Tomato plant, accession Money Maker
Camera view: bottom (45 deg); turntable rotation: 150 degrees
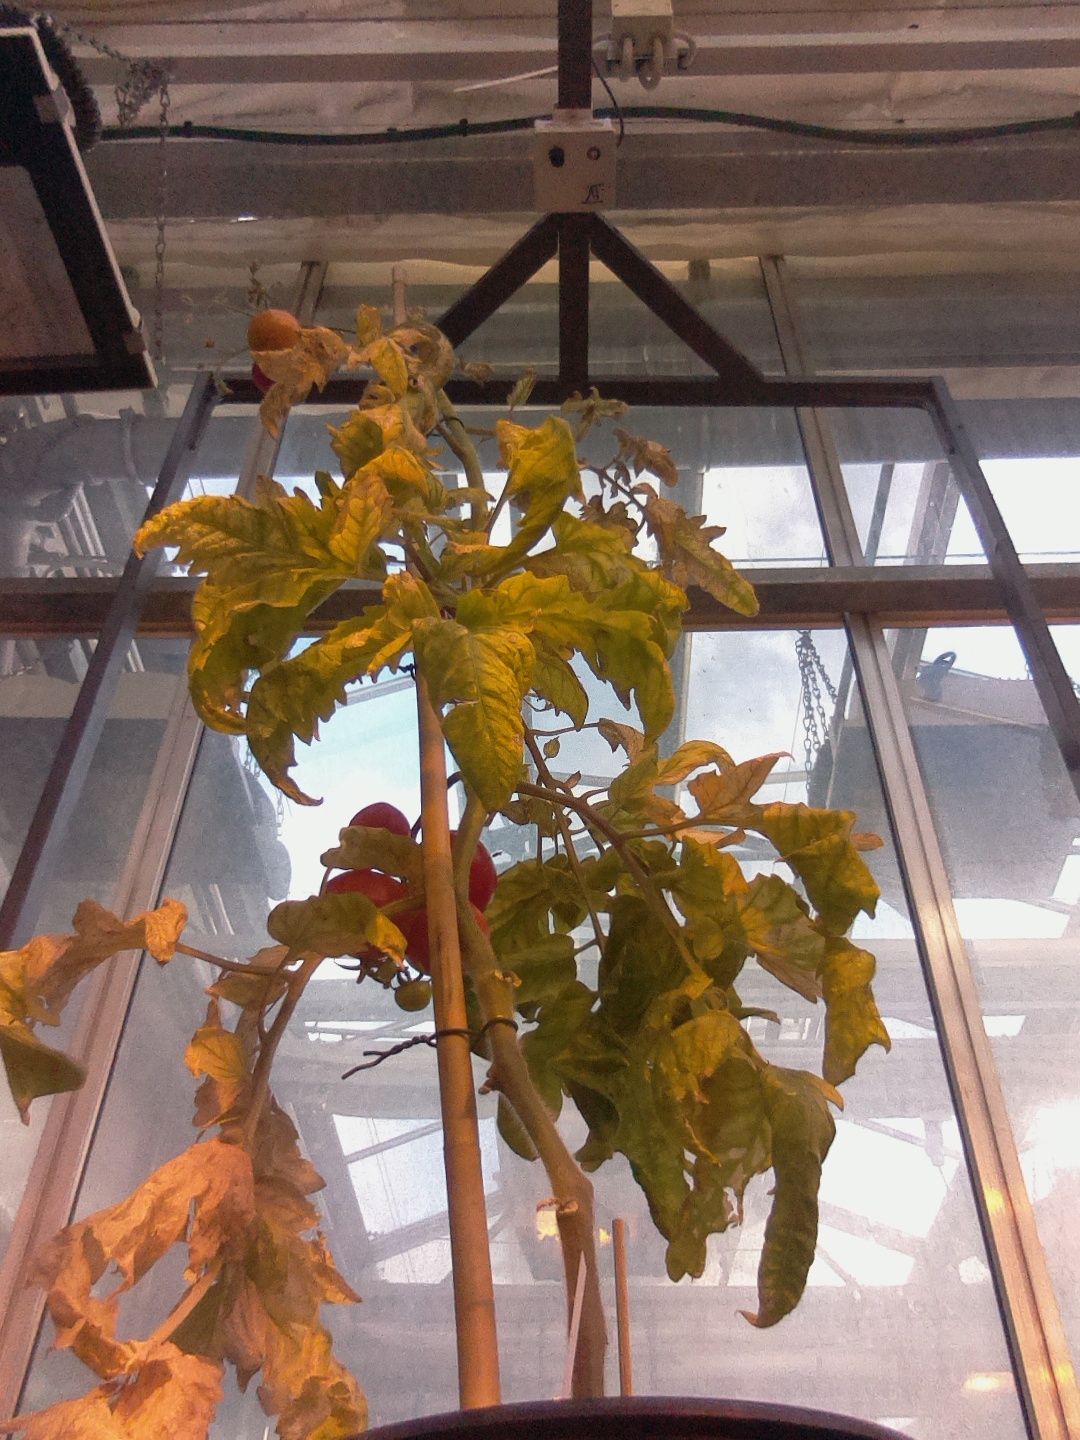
BBCH growth stage 89: 90%-100% of fruits show typical fully ripe color